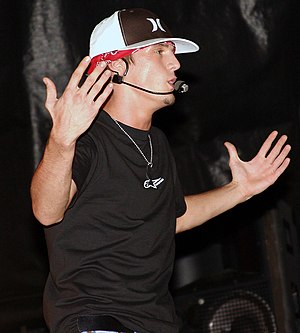
Aaron Carter
Aaron Carter, 2005
Aaron Charles Carter er en musiker og skuespiller fra Tampa i Florida, USA.